Norman, Oklahoma

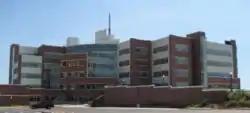
National Weather Center at the University of Oklahoma

The University of Oklahoma employs over 11,600 personnel across three campuses, making it a significant driver of Norman's economy. The campus is a center for scientific and technological research, having contributed over $277 million to such programs in 2009.